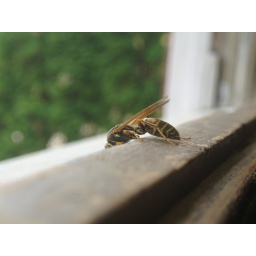
this bee was flying around in my bedroom. i caught this shot before it escaped out the window